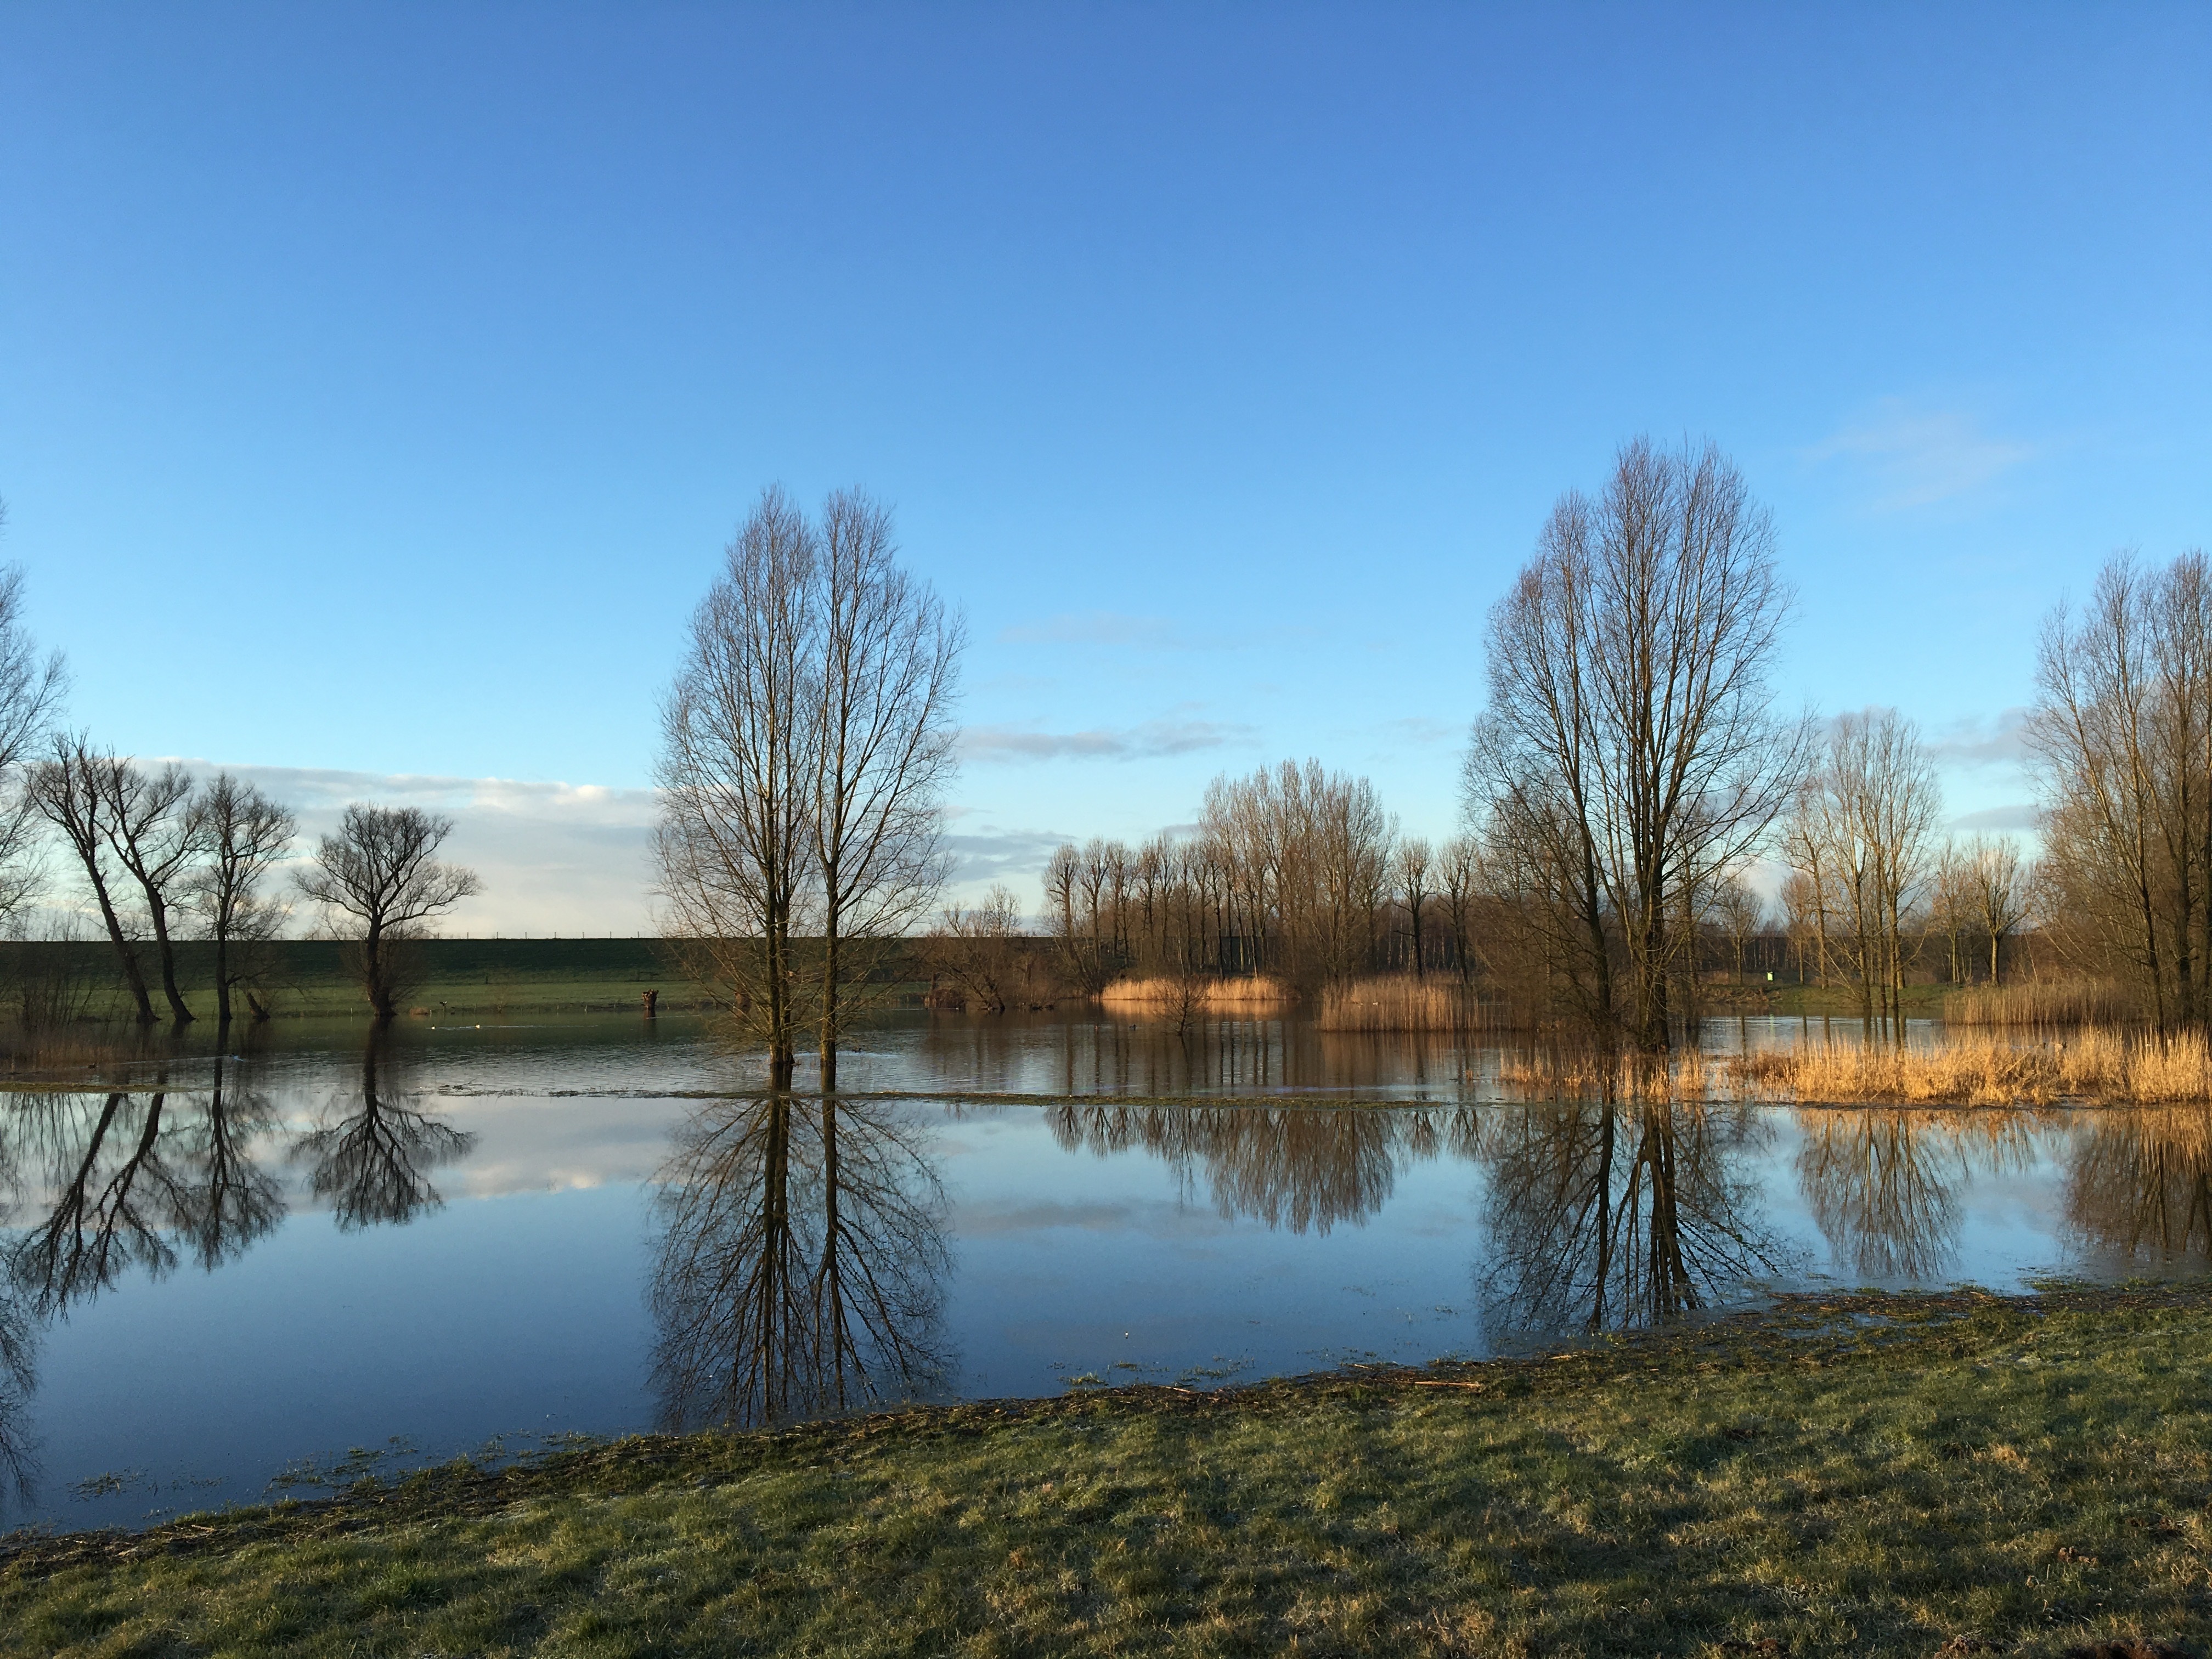
landscape, tree, water, nature, grass, marsh, wilderness, winter, hiking, air, morning, lake, view, river, pond, reflection, autumn, reservoir, season, trees, wetland, quiet, habitat, setting sun, natural environment, atmospheric phenomenon, woody plant